Millennium Dome Show

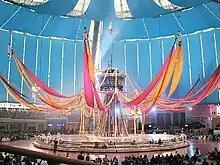
The Millennium Dome Show, mid-performance in October 2000

The Millennium Dome Show was a multimedia theatrical performance created to commemorate the year 2000 in the Millennium Dome in London, England.